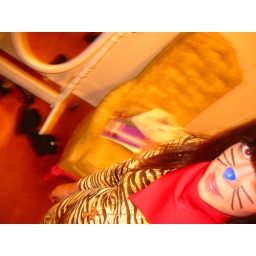
i didn't want to be THAT GIRL in a tiger leotard, so i went as tony the tigers girlfriend.im cereal!